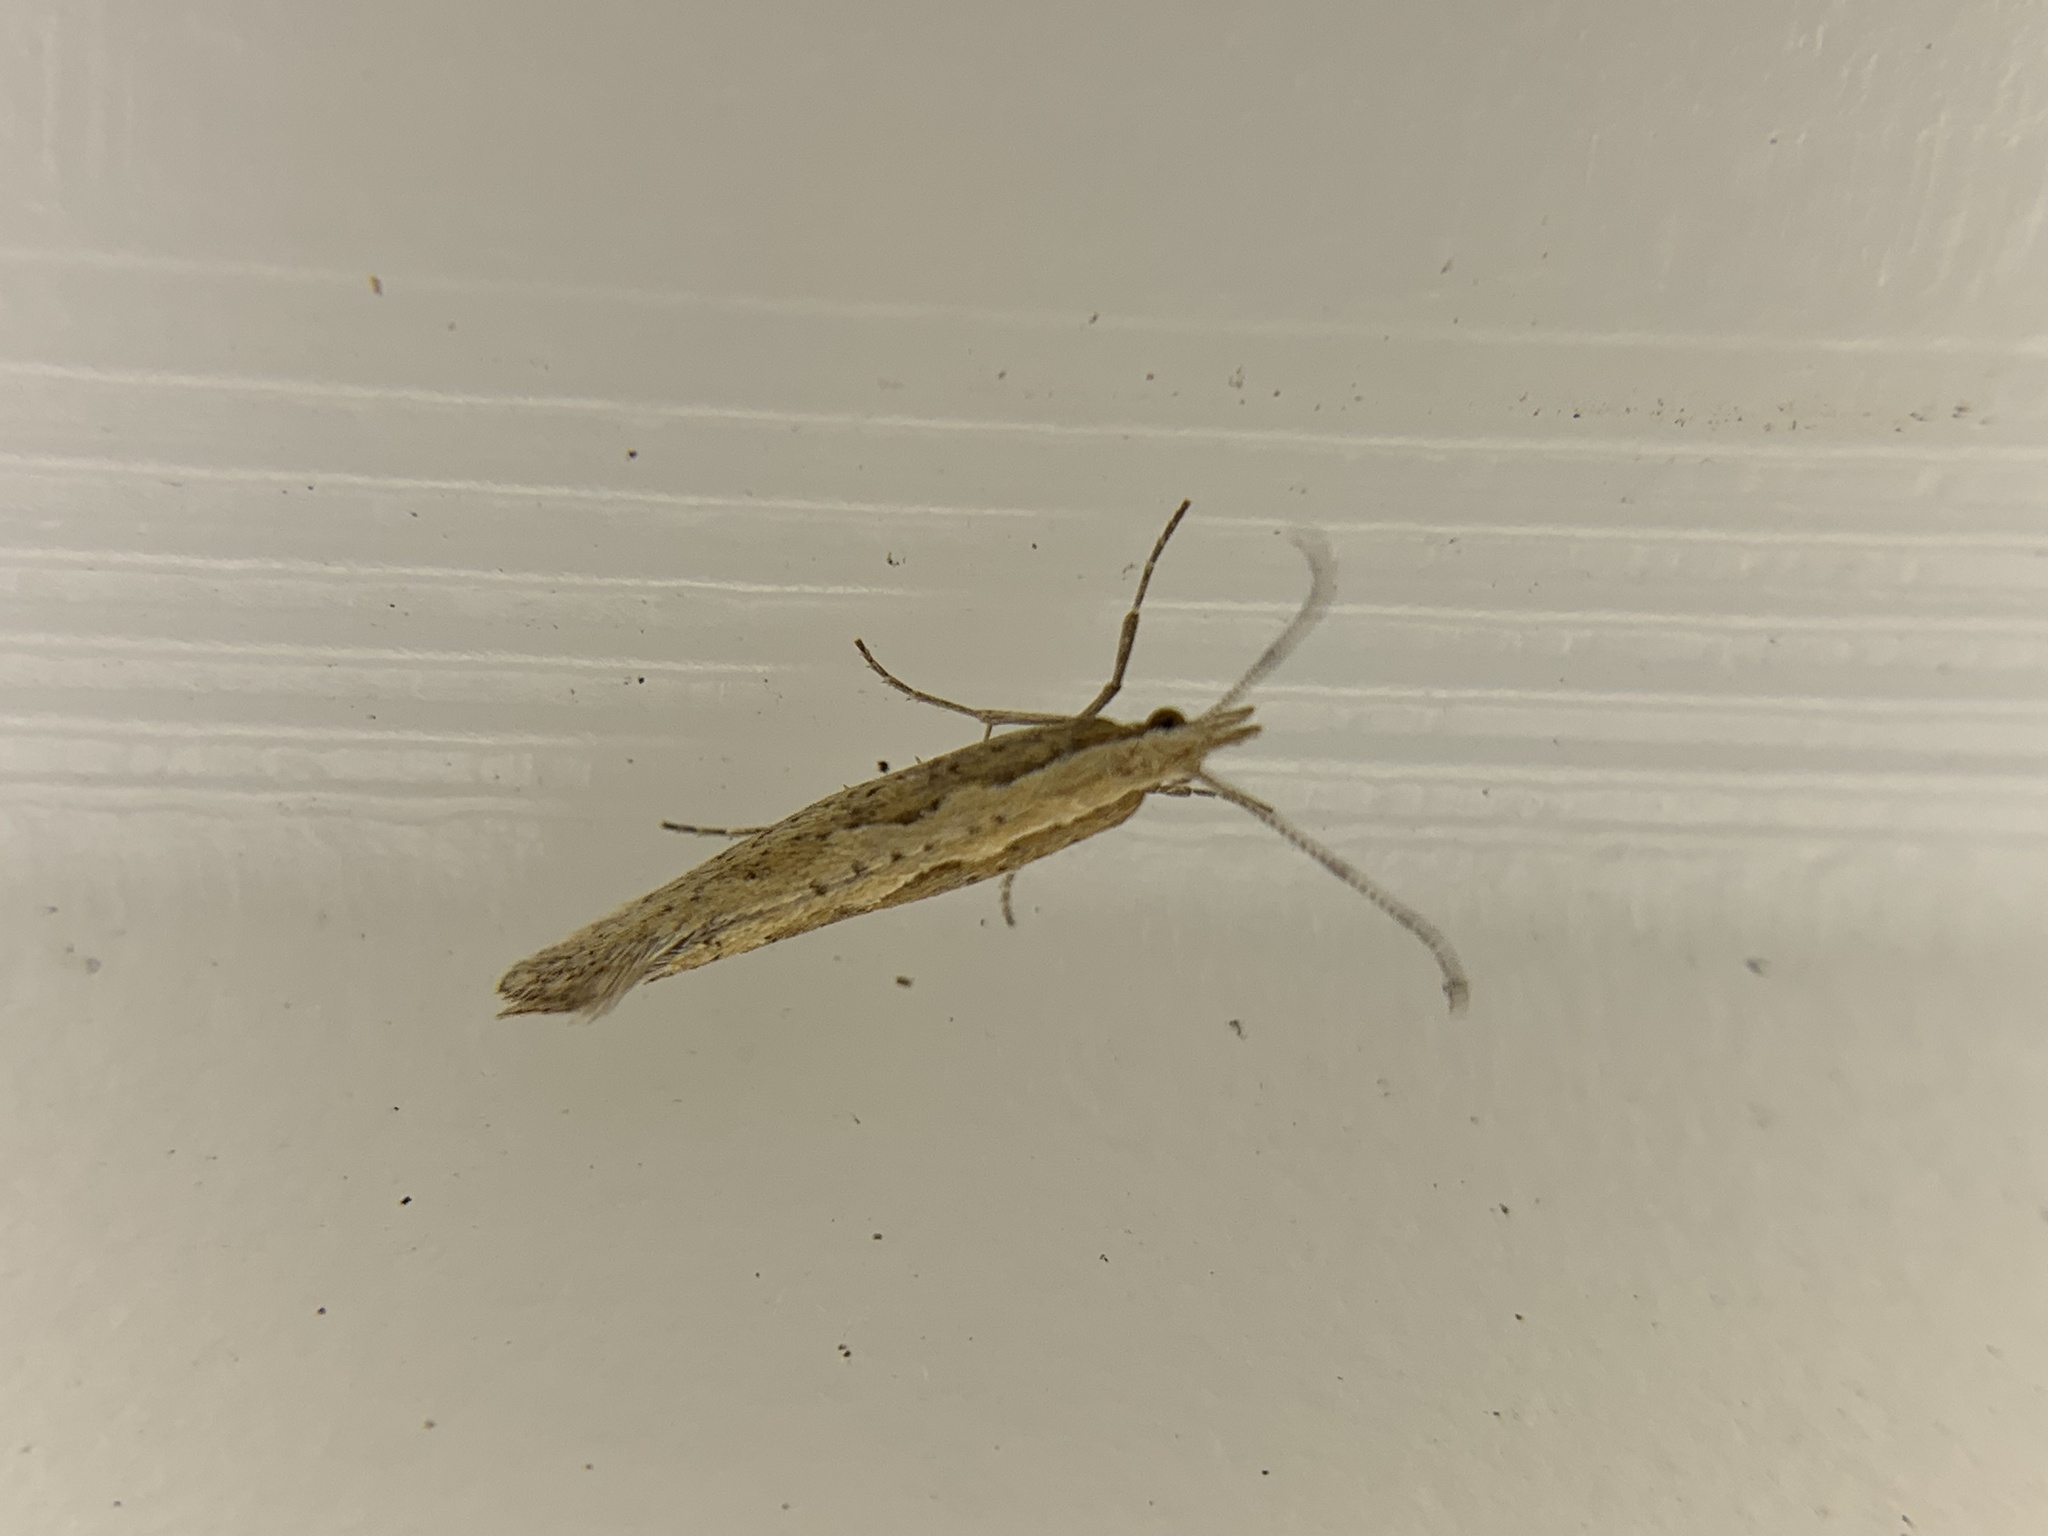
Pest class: diamondback_moth